Psalm 25

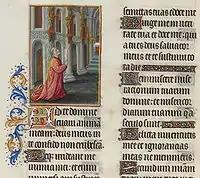
Psalm 25 in "Les Très Riches Heures du duc de Berry", Folio 91v - Psalm XXIV (Vulgate) the Musée Condé, Chantilly.

This psalm is characterized by confidence of David the penitent king. That is why, from the sixth century, the Church begins the first Sunday of Advent with the first verses sung of it, namely the Introit in Old Roman and Gregorian, pending the Nativity.